Beit Ya'akov, Jerusalem

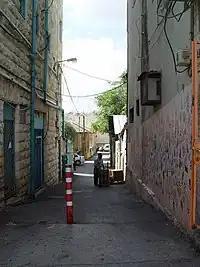
Beit Ya'akov, view toward Avishar Road.

Beit Ya'akov is a small neighborhood in Jerusalem, founded in 1877, the ninth Jewish neighborhood outside the walls of the Old City. The neighborhood borders Jaffa Road and Avishar Road. The Mahane Yehuda Market is located there today.